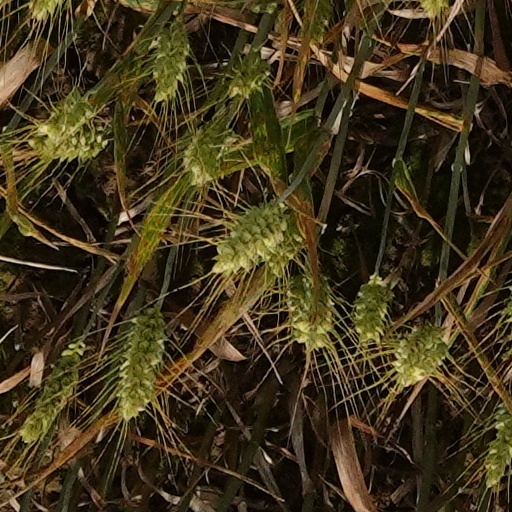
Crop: wheat